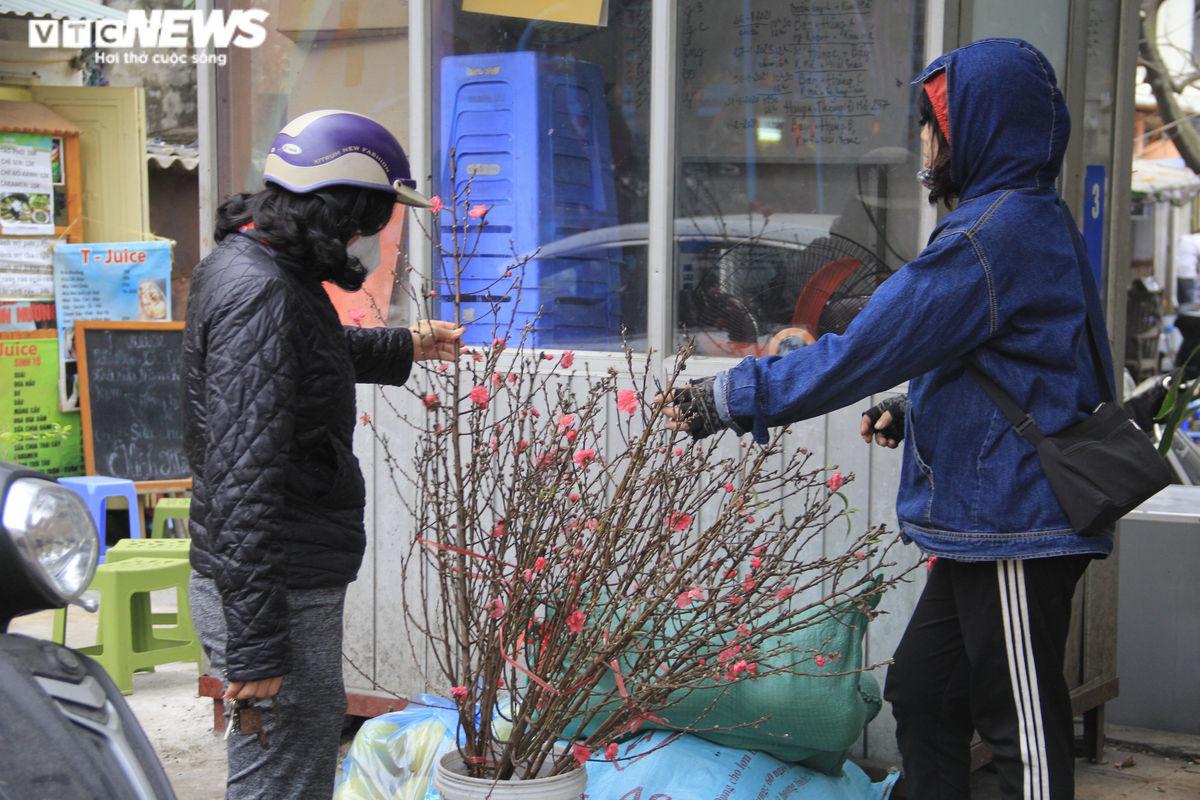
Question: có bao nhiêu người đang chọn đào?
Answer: một người